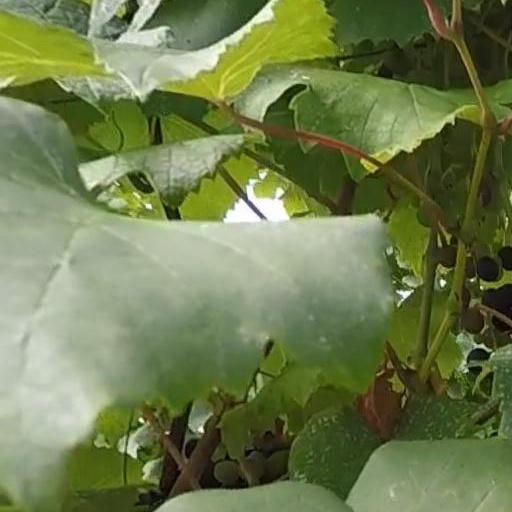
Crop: grape